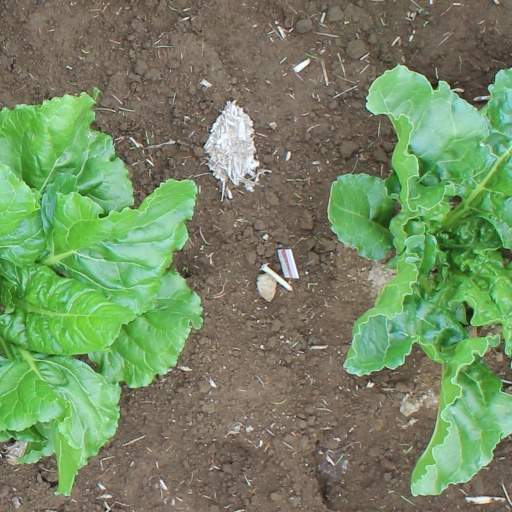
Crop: sugar beet